Collaboration with Nazi Germany and Fascist Italy

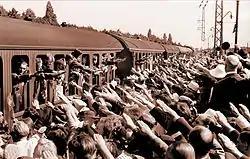
Members of Free Corps Denmark leaving for the Eastern Front from Copenhagen's Hellerup station

When on 9 April 1940, German forces invaded neutral Denmark, they violated a treaty of non-aggression signed the year before, but claimed they would "respect Danish sovereignty and territorial integrity, and neutrality." The Danish government quickly surrendered and remained intact. The parliament maintained control over domestic policy. Danish public opinion generally backed the new government, particularly after the Fall of France in June 1940.